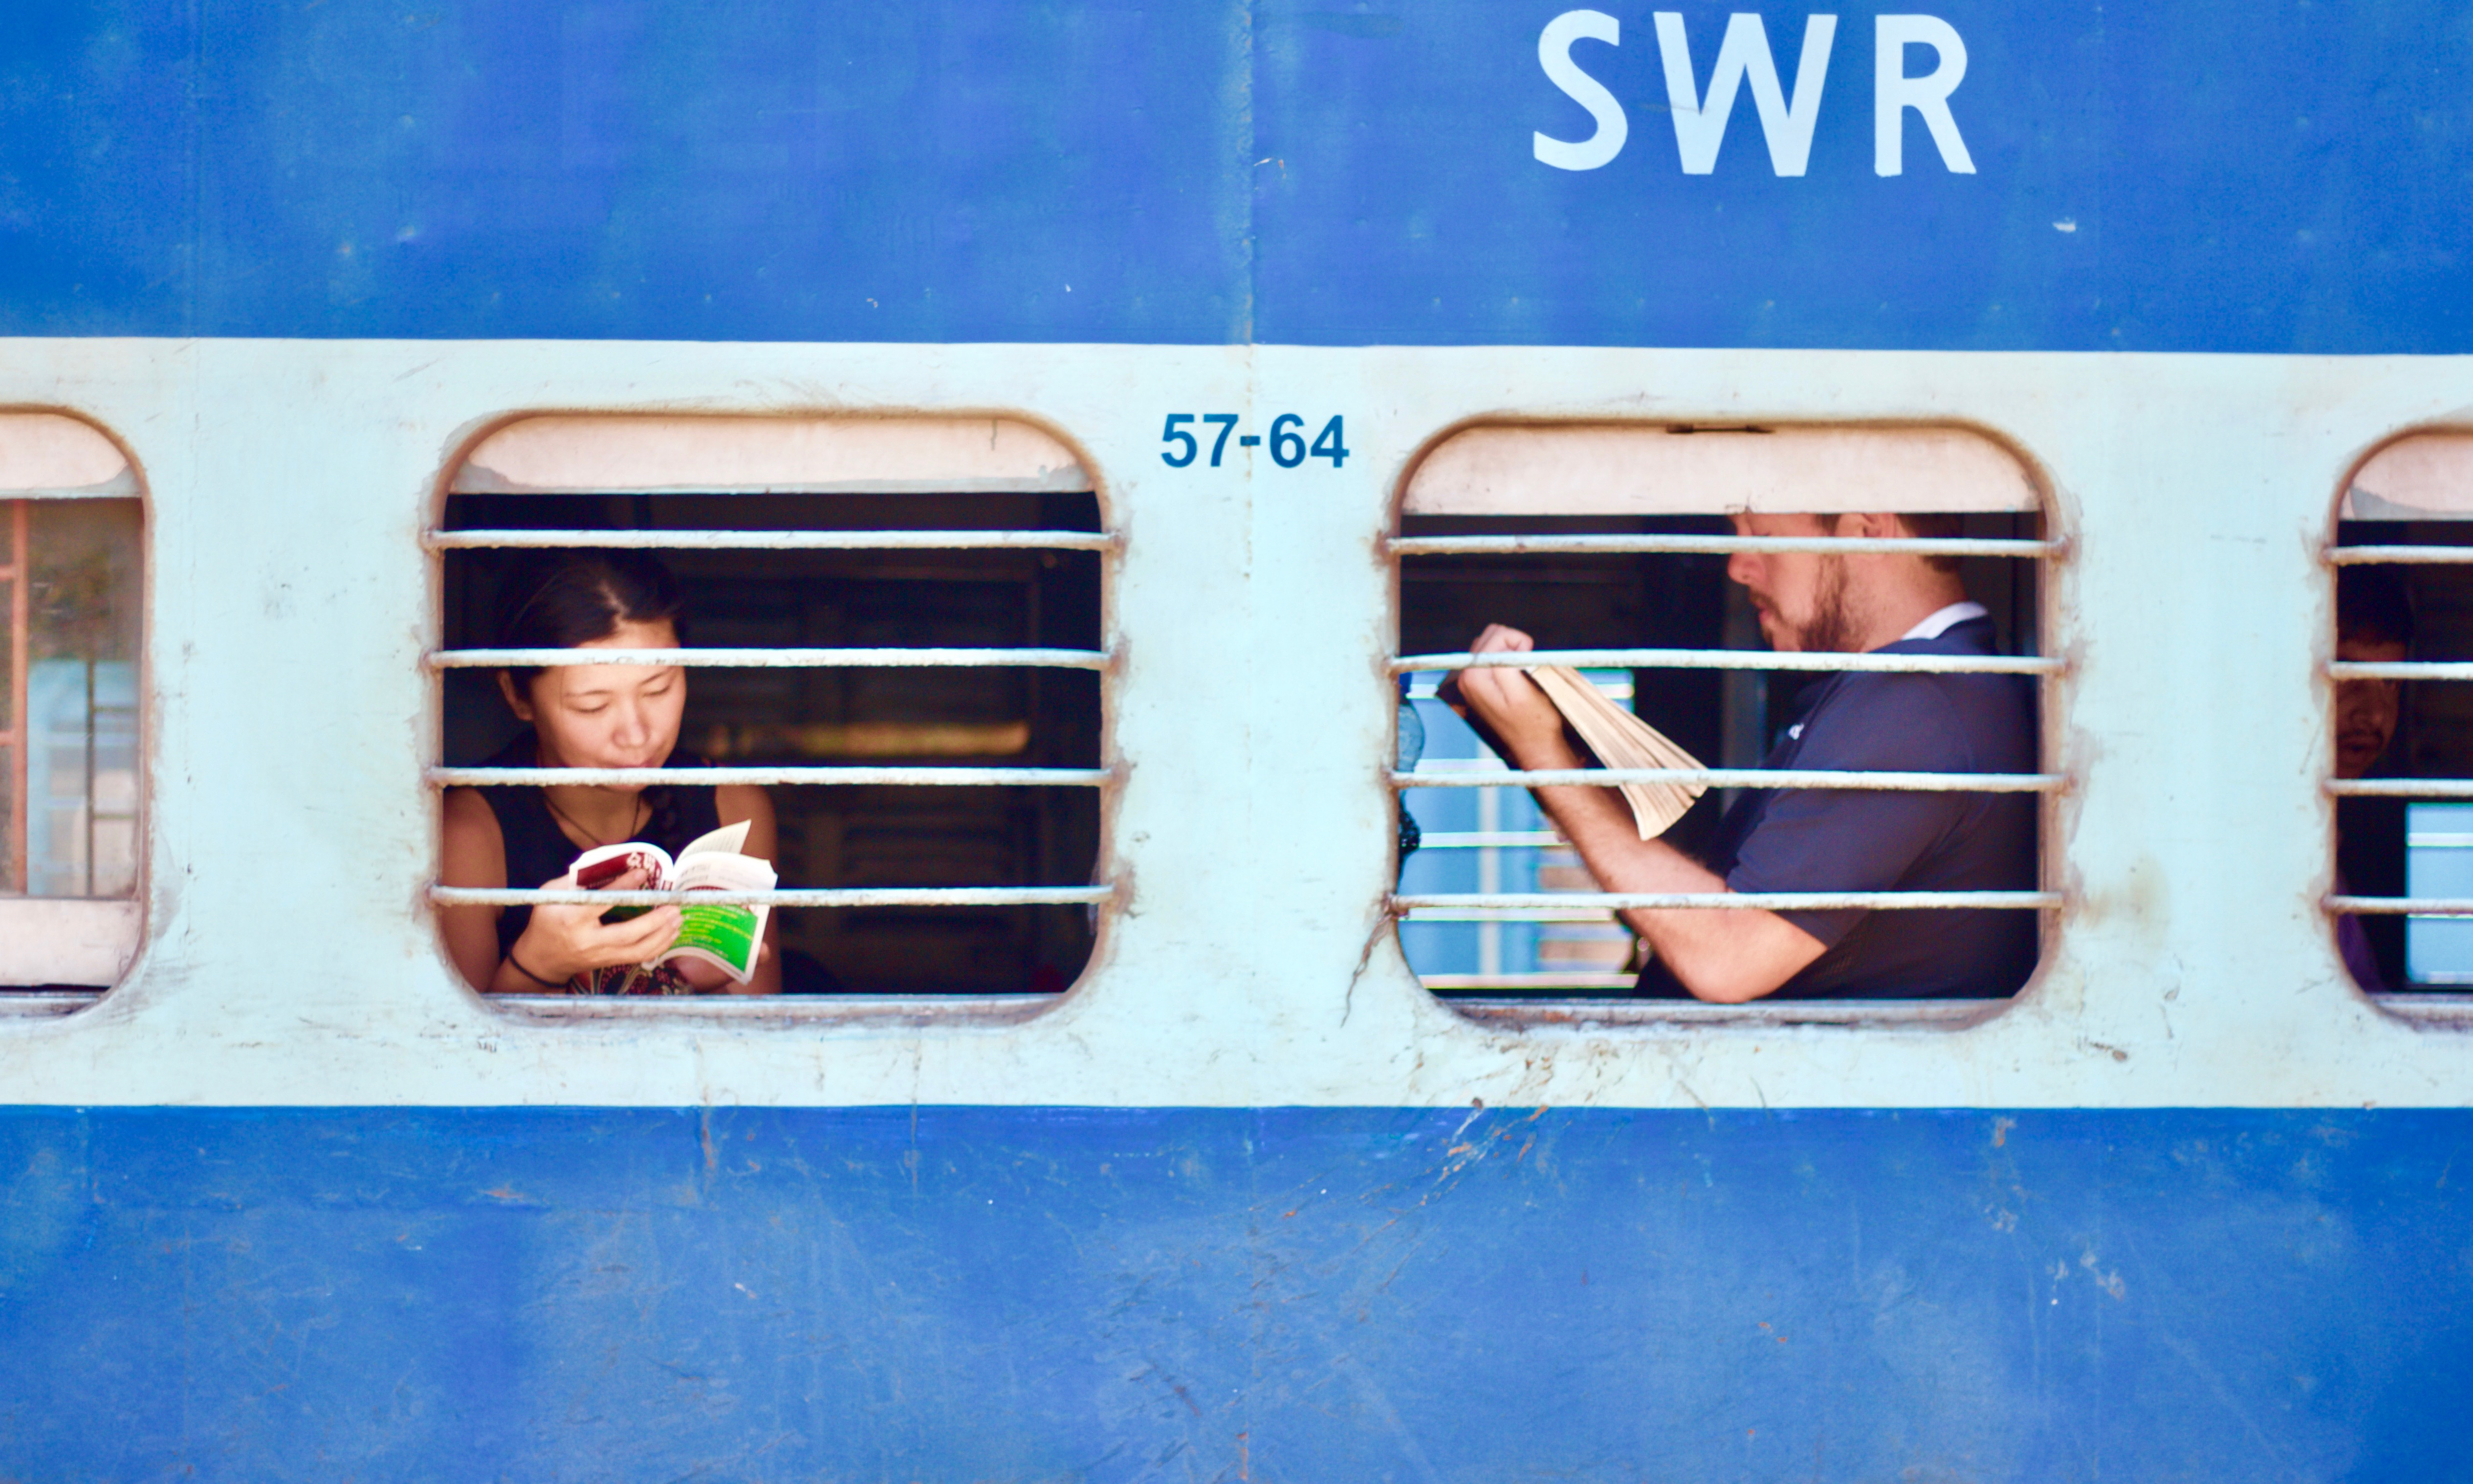
color, blue, art, design, shape